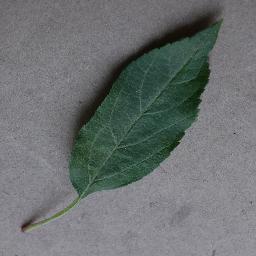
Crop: apple
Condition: healthy